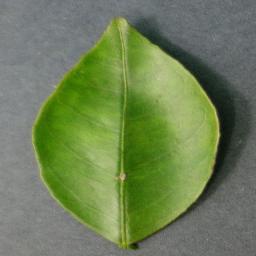
Label: Orange___Haunglongbing_(Citrus_greening)